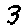
Label: 3